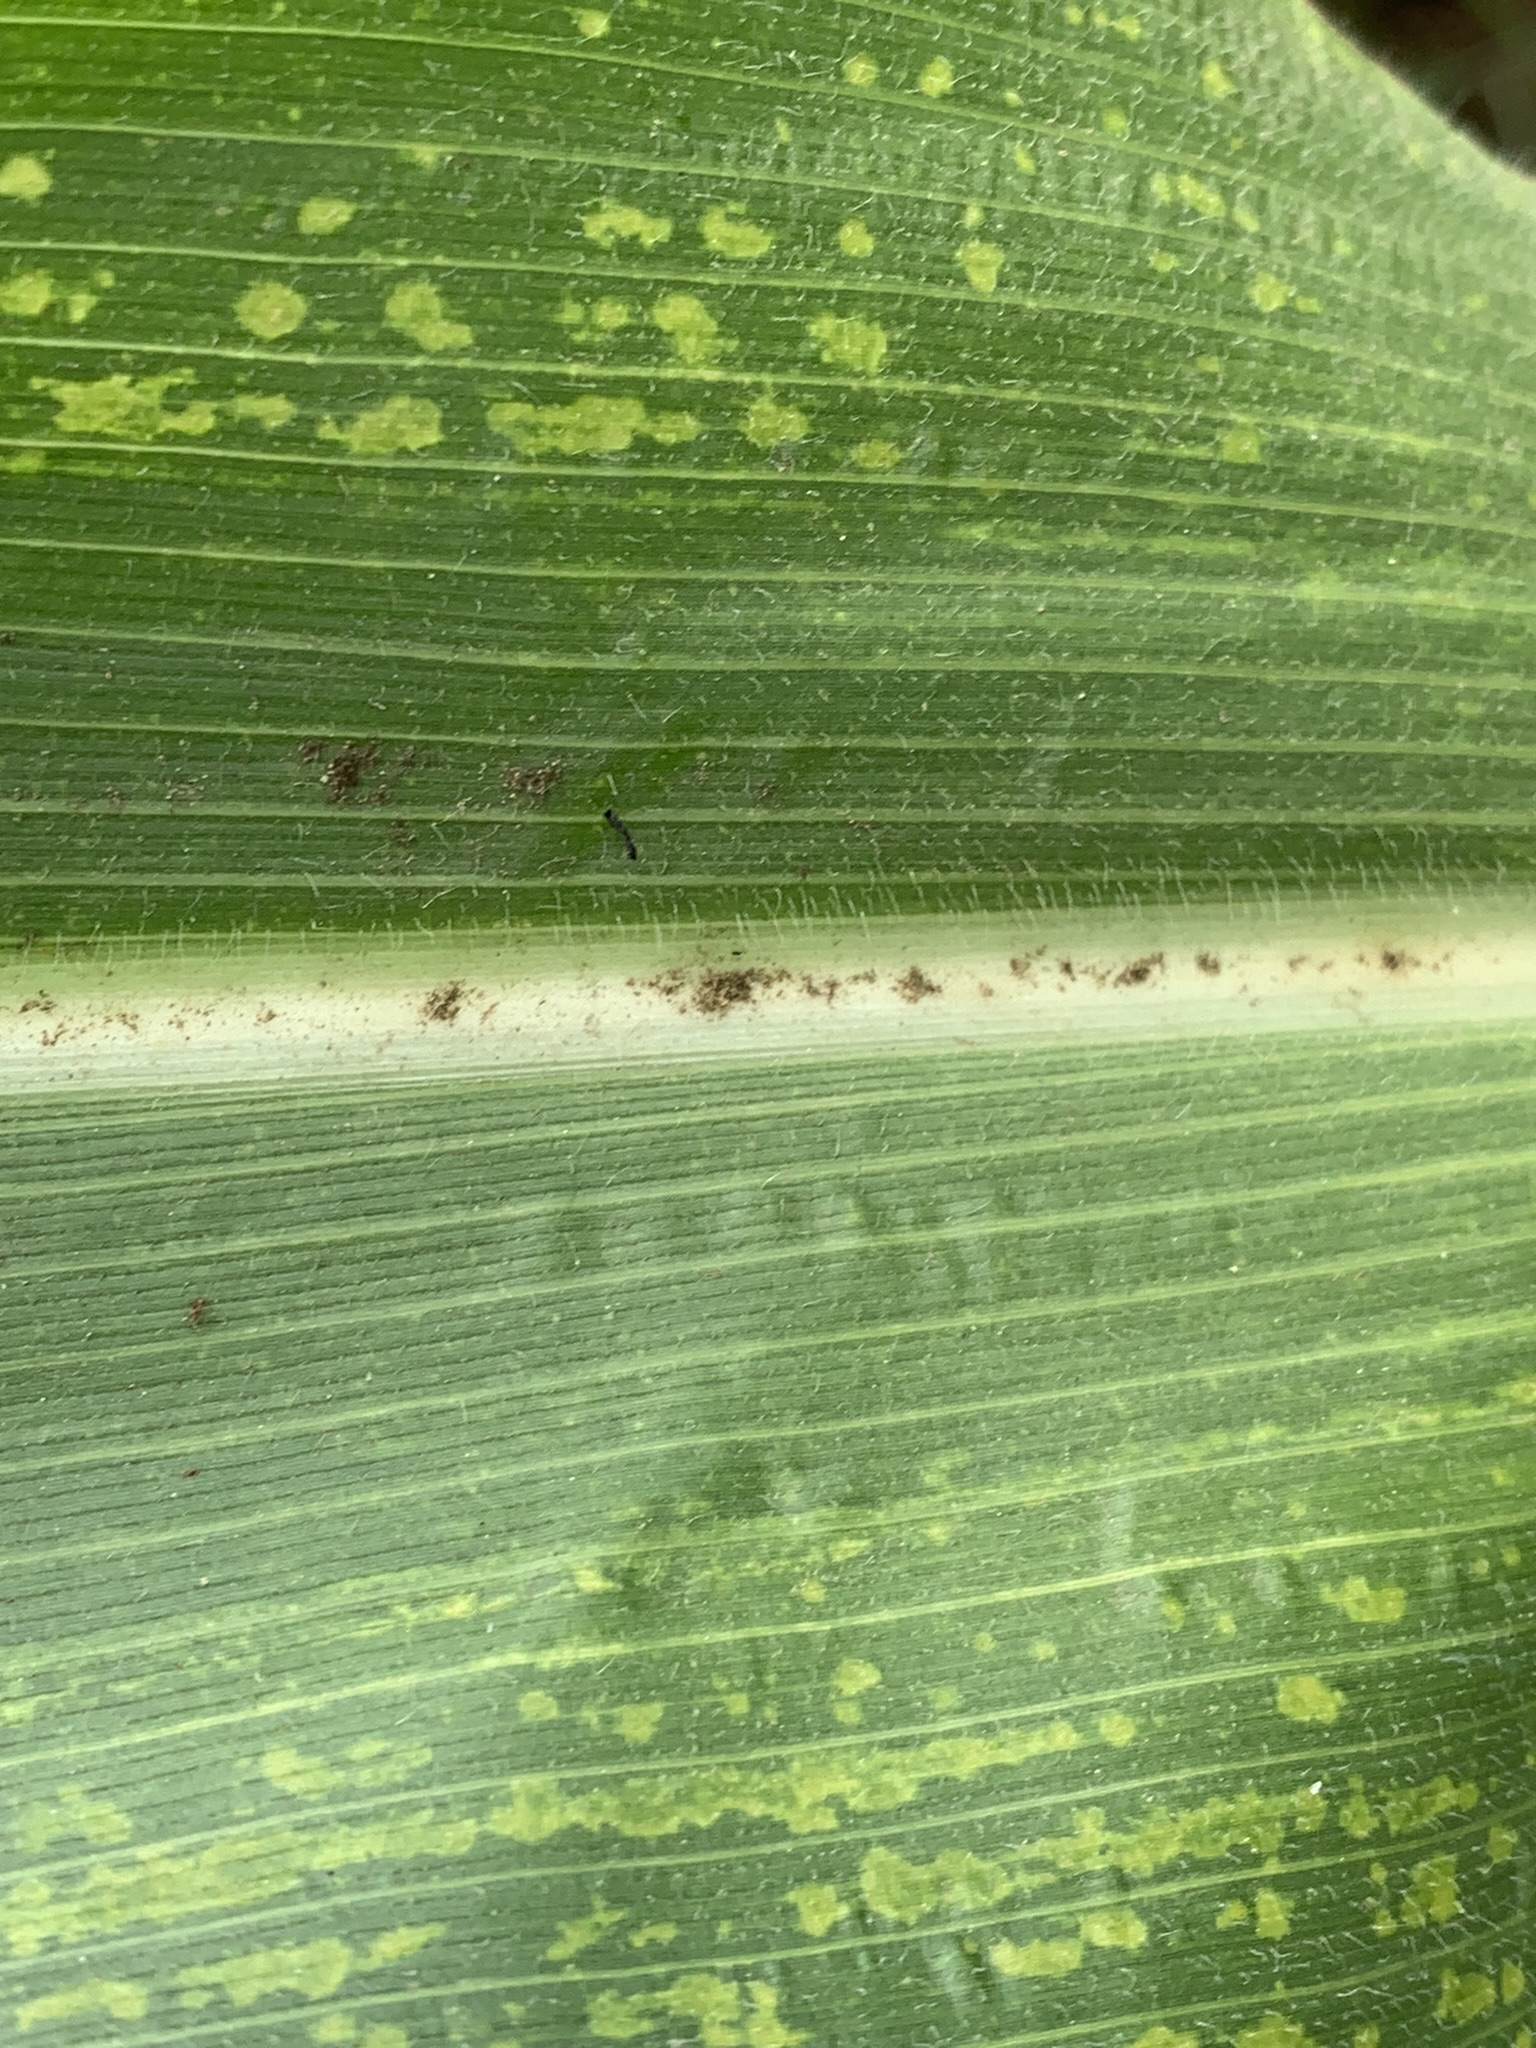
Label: MLN